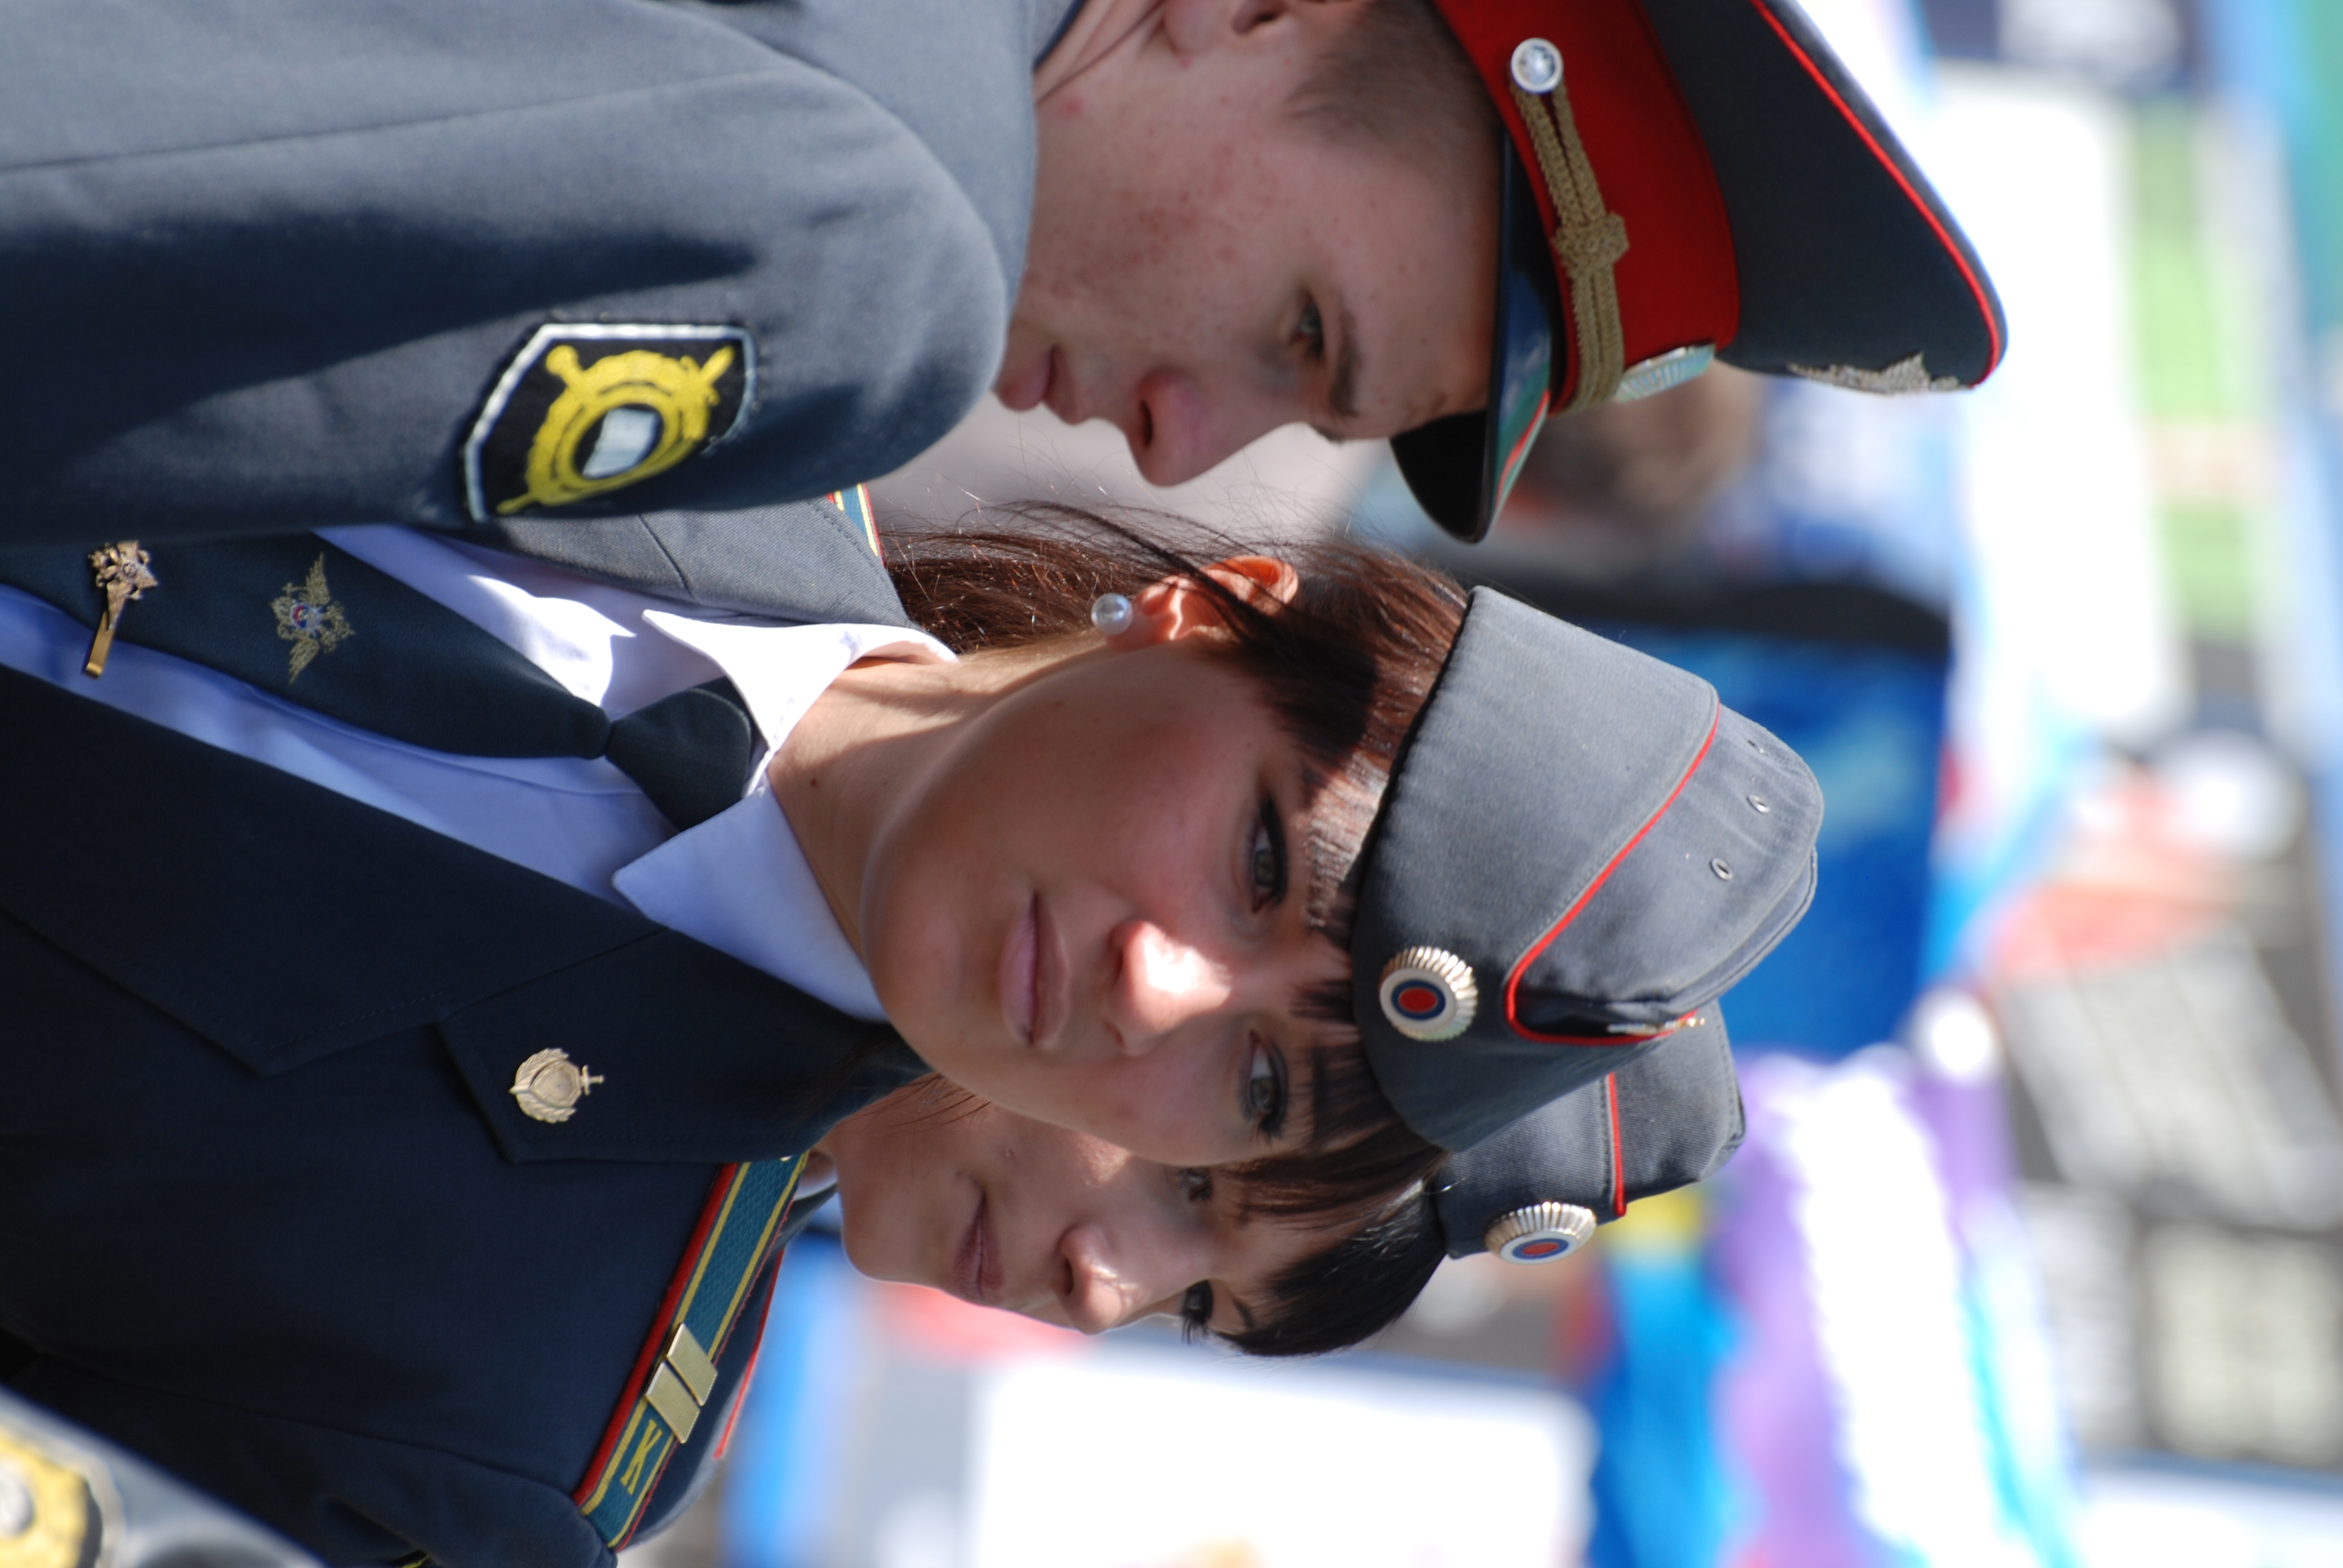
person, people, girl, woman, street, city, military, nikon, clothing, lady, candid, girls, women, police, moscow, nikkor, russia, d80, moskau, nikond80, moscou, 70300mmf4556gvr, police officer, military officer, military person